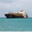
Label: ship